Hartford Manor

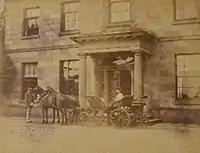
Hartford Manor in about 1870. Photo taken by Belinda de Trafford.

Hartford Manor is a former country house in the village of Hartford, Cheshire, England. Its age is uncertain; it was said to have been re-fronted in about 1820 for John Marshall, but the core of the building is earlier. It has since been altered and extended. During the 20th century the building was used an office. It one time it was used by North West Gas; as of 2011 it is the office of Holidaybreak. The house is constructed in yellow ashlar stone, and it has a hipped slated roof. Its front is symmetrical with two storeys and five bays. The central bay is slightly bowed, and contains a portico with two Doric columns and a flat entablature. It is recorded in the National Heritage List for England as a designated Grade II listed building. It was now used for office accommodation. before being sold for use as a school for members of the Plymouth Brethren Christian Church.